Indo–Trinidadians and Tobagonians

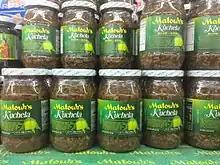
Kuchela jars in a supermarket.

Traditional Diwali and other Hindu festivals and prayers foods include appetizers such as pholourie, saheena, baiganee, bara, and kachori. Main dishes include roti (most commonly dalpuri and paratha) and karhi and rice served with condiments such as achar or anchar, kuchela, mother-in-law (pickled vegetables), pepper sauce, and dishes such as curried mango, "bhaji" (dasheen bush or any spinach), pumpkin or kohra tarkari (pumpkin), curry channa and aloo (chickpeas and potatoes), fried or curried "baigan" (eggplant), fried or curried "bodi" (long beans), fried or curried "seim" (hyacinth beans), curry eddoes (arui), curry chataigne or katahar (breadnut), and other tarkaries (vegetarian curries). Desserts include mohan bhog (parsad), lapsi and suhari, burfi, khurma, gulab jamun, pera, rasgulla, batasa, gujiya, gulgula, roat, kheer (sweet rice), laddu, and jalebi. It is traditionally served on a "sohari" ("Calathea lutea") leaf.